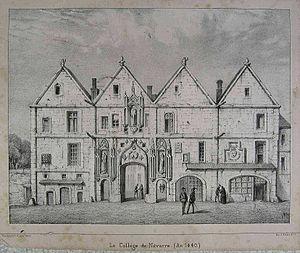
Collège de Navarre, illustration du XIXe siècle (titre
Jacques Peletier du Mans, ou Pelletier, né au Mans le 25 juillet 1517, mort à Paris en 1582 ou 1583, est un mathématicien, médecin, grammairien et un poète humaniste français, membre de la Pléiade.
Le collège de Navarre a été fondé en 1304 à Paris grâce à Jeanne Iʳᵉ de Navarre. Épouse de Philippe le Bel, elle lègue son hôtel de la rue Saint-André-des-Arts pour établir rue de la Montagne-Sainte-Geneviève un collège destiné à recevoir des étudiants de sa province.